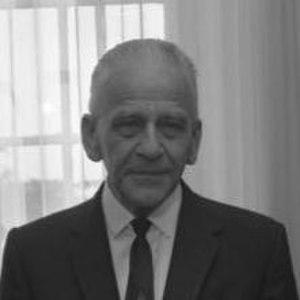
Horace Maybray King, baron Maybray-King, né le 25 mai 1901 à Grangetown dans le nord du Yorkshire et mort le 3 septembre 1986, est un homme d'État britannique.
La circonscription de Southampton Itchen est une circonscription parlementaire située dans le Hampshire, elle couvre une partie de la ville de Southampton.
La circonscription de Southampton Test est une circonscription parlementaire britannique. Située dans le Hampshire.